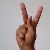
The image shows a hand gesture representing the letter 'K' in Indian Sign Language.